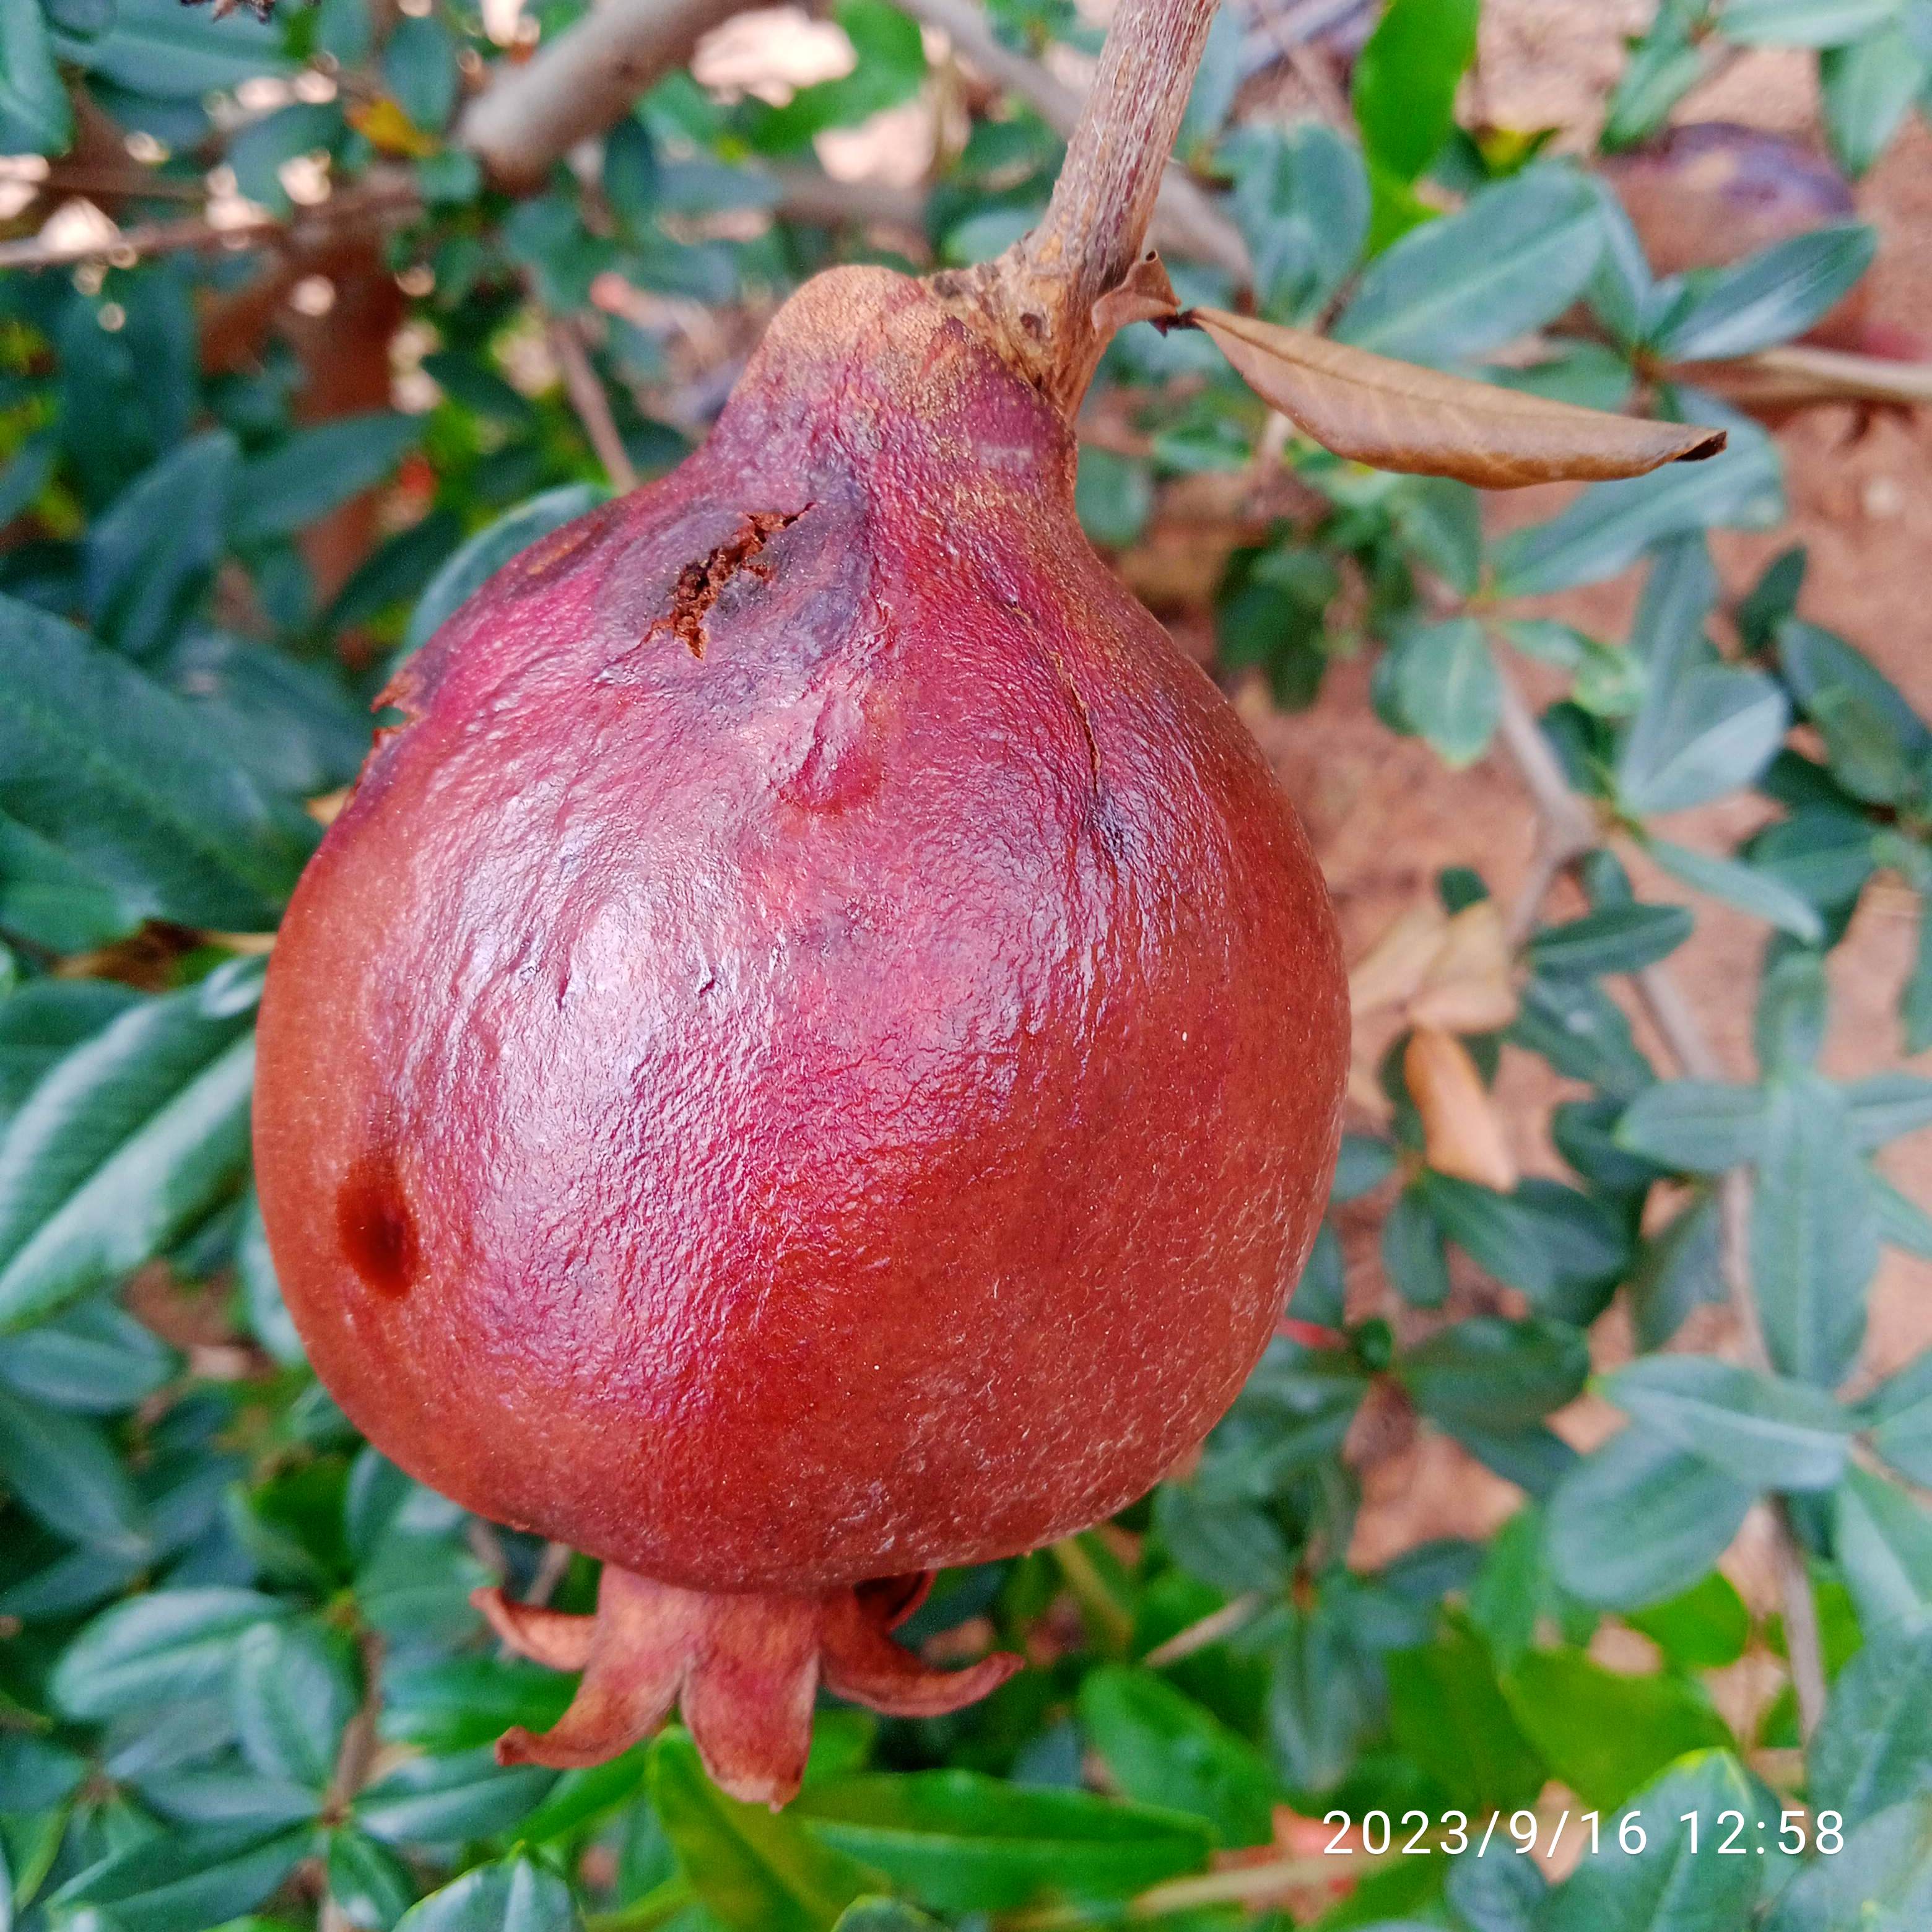
Label: Alternaria